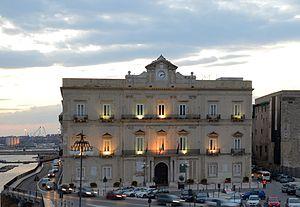
Il existe 398 villes de l'Union européenne de plus de 100 000 habitants. Les chiffres cités ne concernent que les villes sans les banlieues et ne correspondent pas à la population des agglomérations, aires ou régions urbaines. Les capitales sont en gras. Par ailleurs, il existe 59 aires urbaines de plus de 1 million d'habitants.